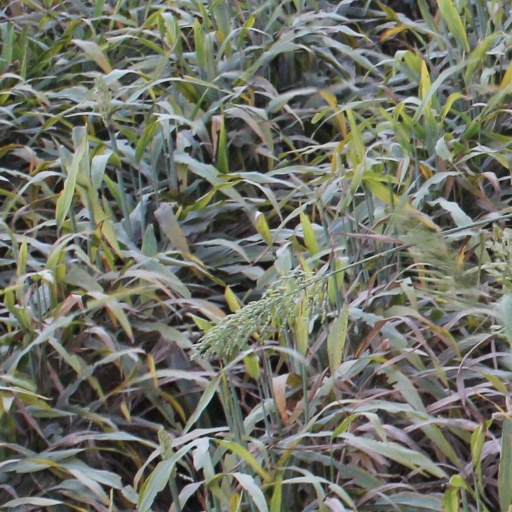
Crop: sorghum